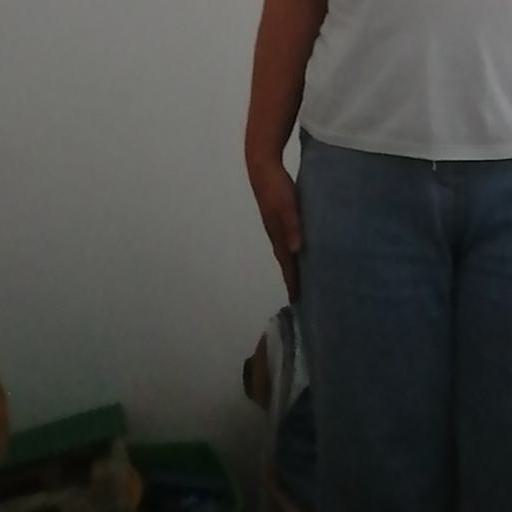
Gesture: no_gesture